Droupadi Murmu

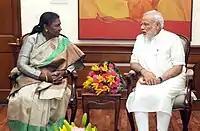
Governor Murmu with Prime Minister Narendra Modi in 2015

Murmu was sworn in as the Governor of Jharkhand on 18 May 2015, becoming the first woman to hold the position. The BJP was in power in the Jharkhand Government for most of her six-year tenure as a governor and was also in power in the Union Government throughout her tenure. She administered the oath of office to Hemant Soren as Chief Minister of Jharkhand in 2019.